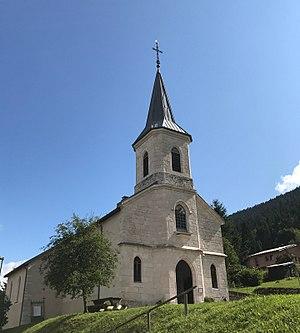
Tour de l'Ain 2017 - étape 4 - Lélex.
Lélex est une commune française, située dans le département de l'Ain en région Auvergne-Rhône-Alpes. Elle est également une station de sports d'hiver du Jura français, appartenant au domaine des Monts Jura.